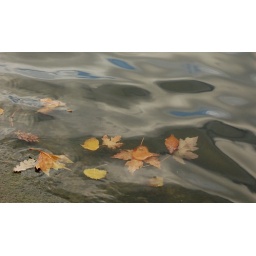
The first few fallen leaves - but still a hint of blue sky reflected in the water